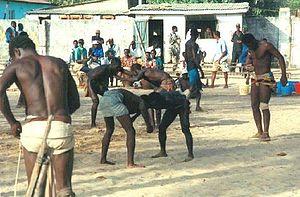
La lutte sénégalaise est un sport traditionnel très populaire au Sénégal, tout particulièrement dans les régions du Sine-Saloum et de la Casamance. On le pratique aussi en Gambie.
La lutte est une discipline sportive et un sport de combat. Il en existe un très grand nombre de variétés mais on peut en distinguer trois principales : la lutte libre, la lutte gréco-romaine et la lutte féminine.